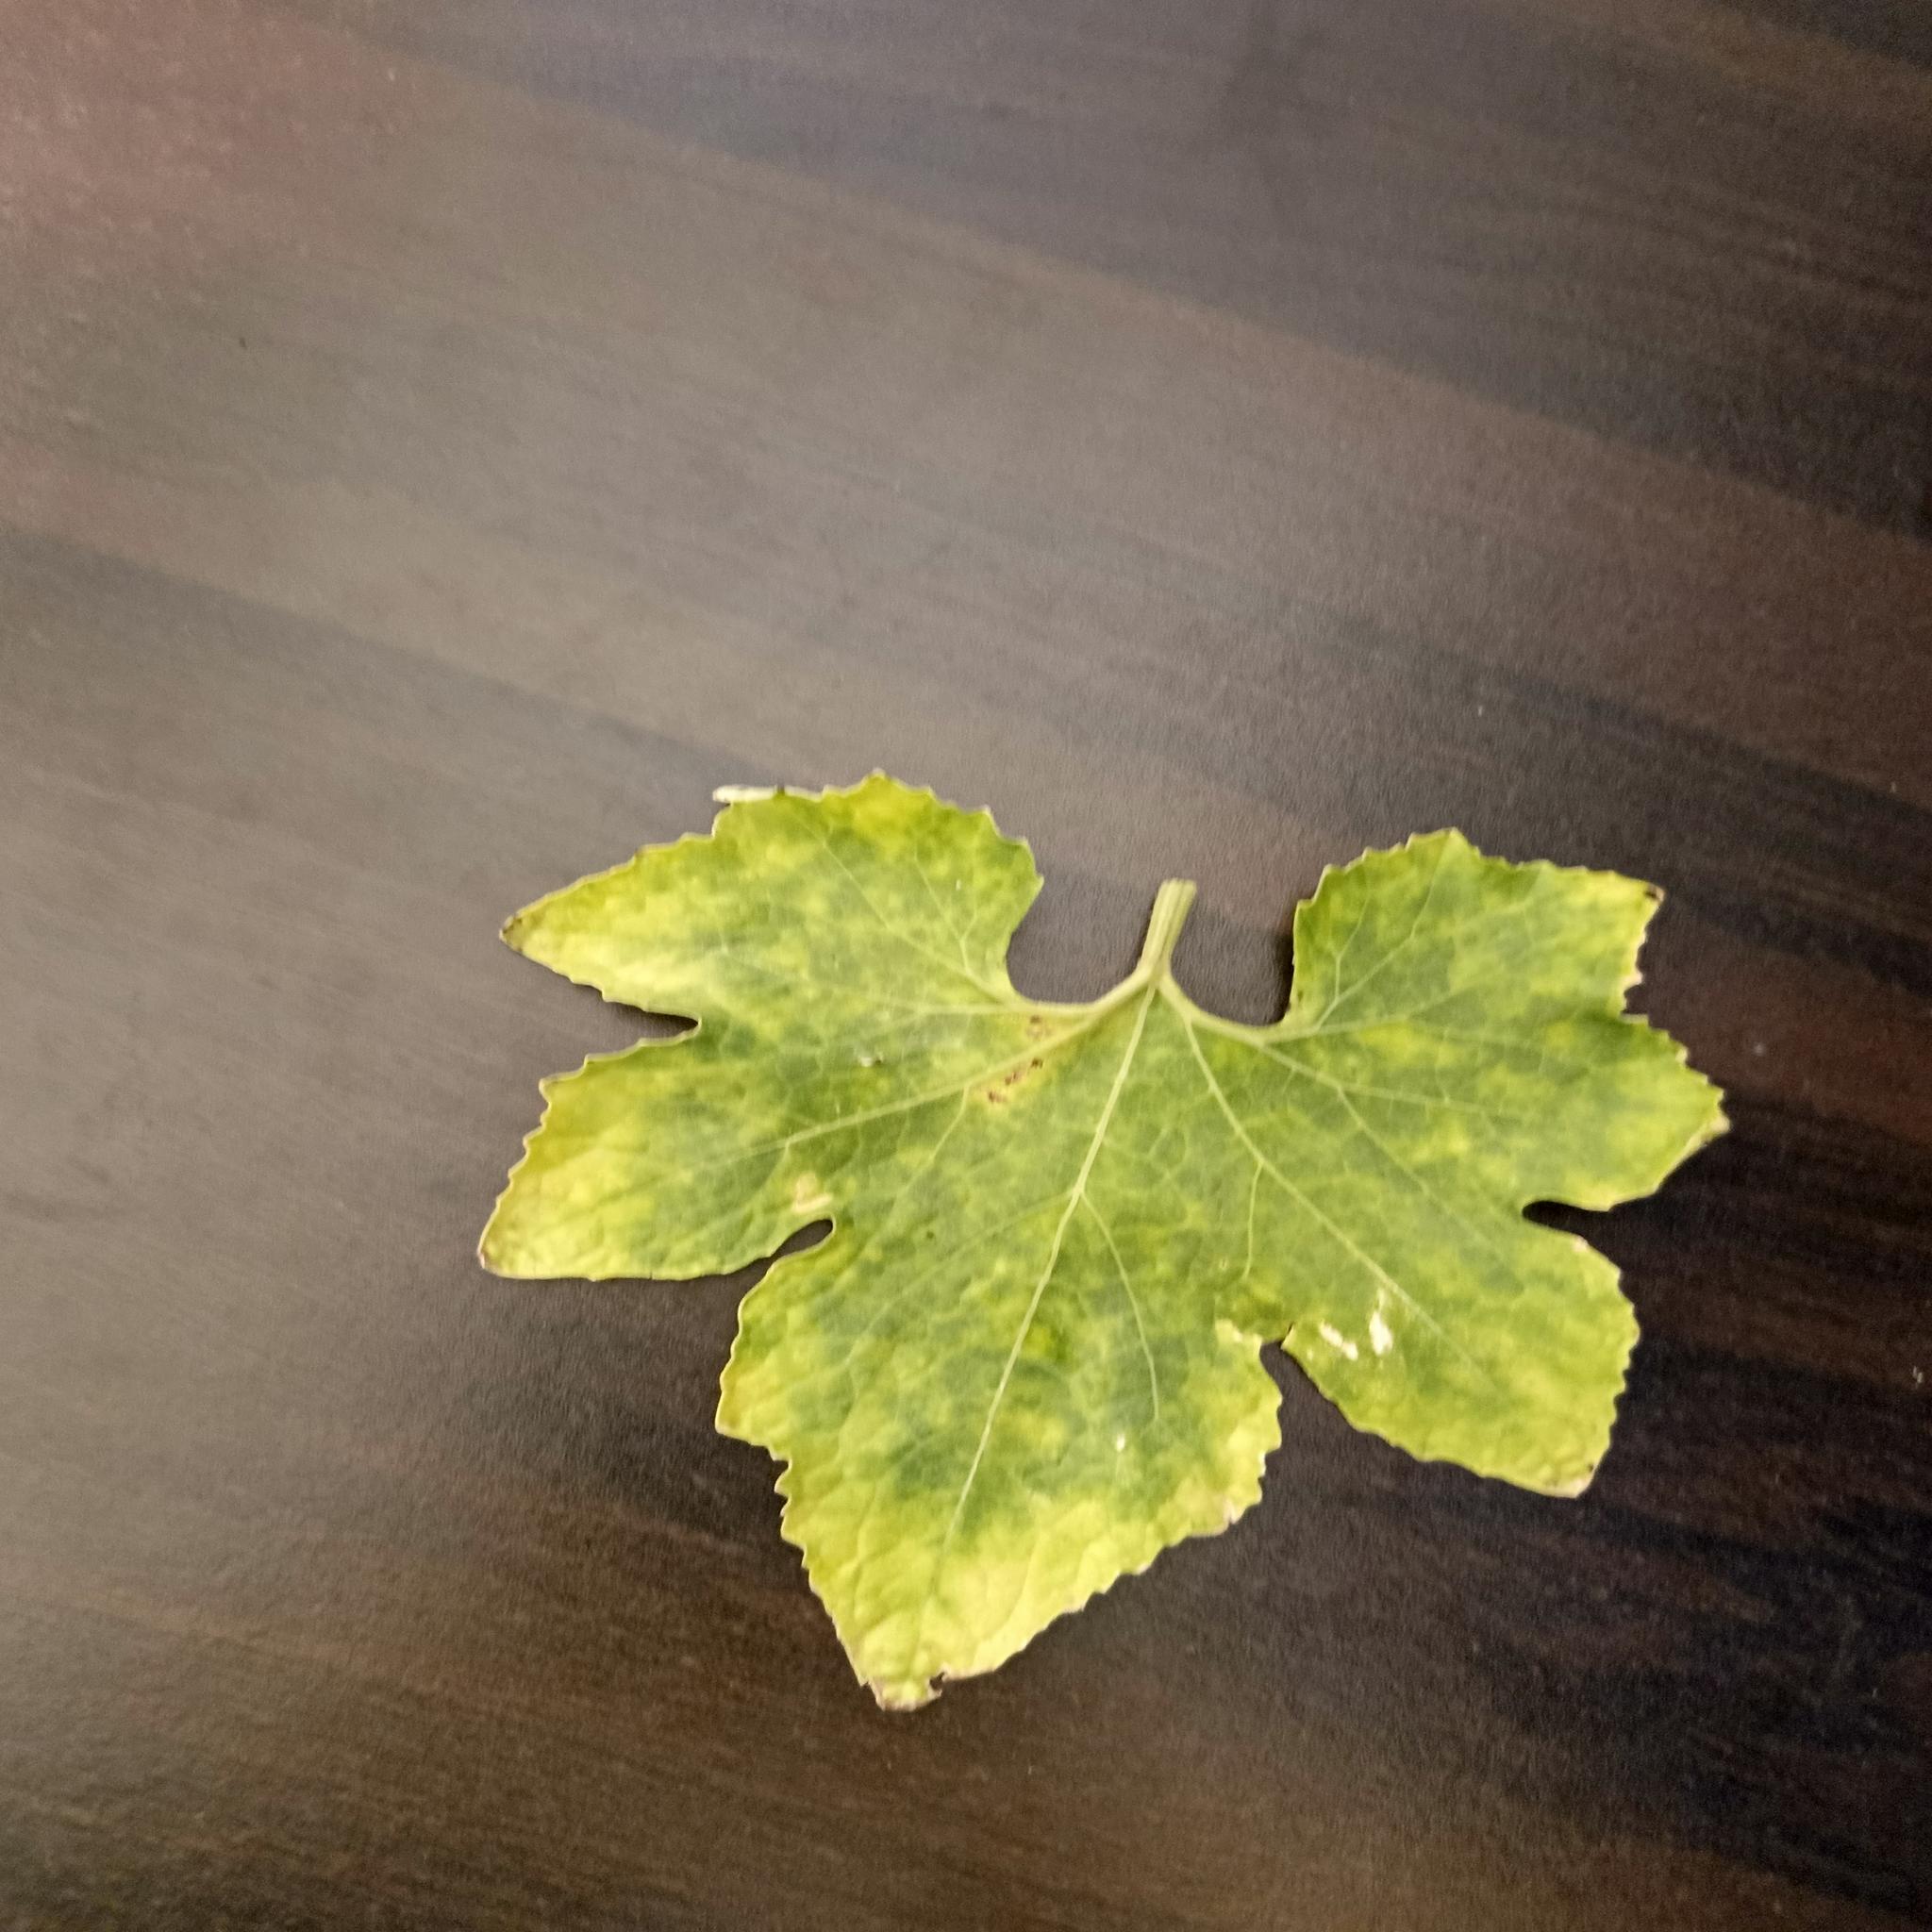
Label: Downy mildew